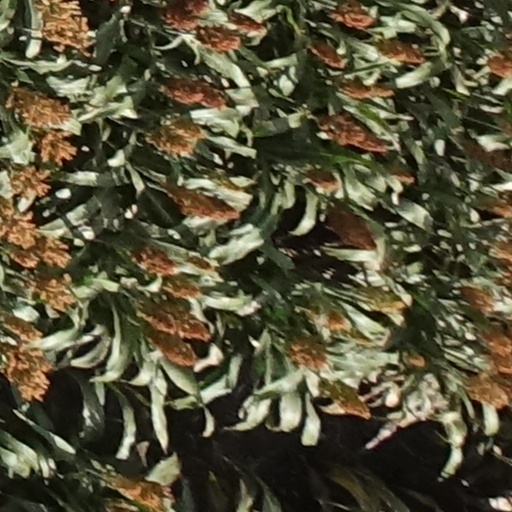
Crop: sorghum